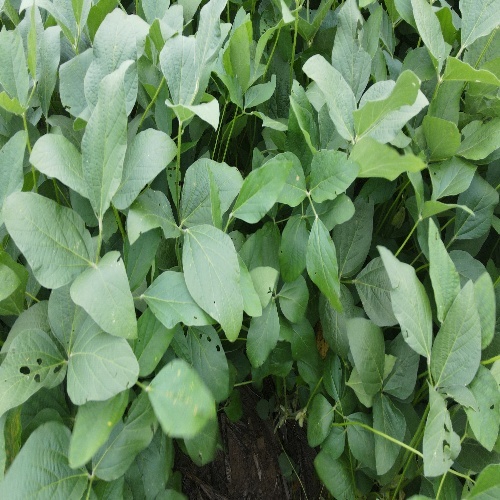
Label: Diabrotica_speciosa